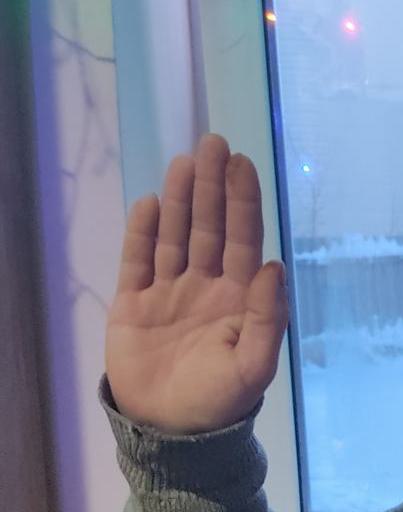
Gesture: stop